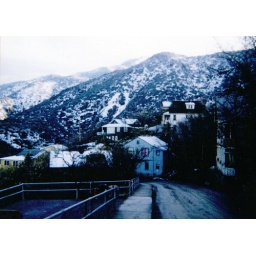
A snowy late afternoon, sun setting over the mountain. We lived at the house on far right-- white porch visible..